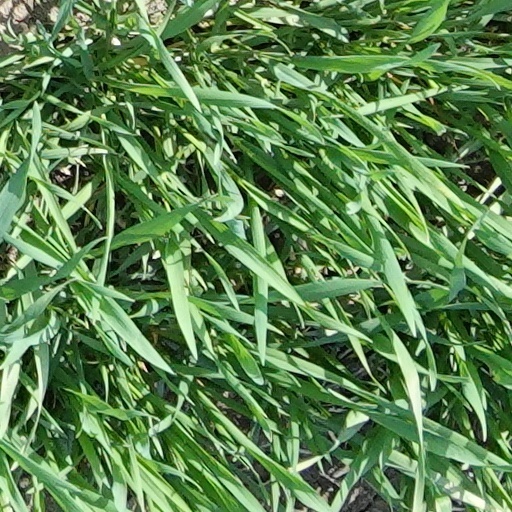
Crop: wheat